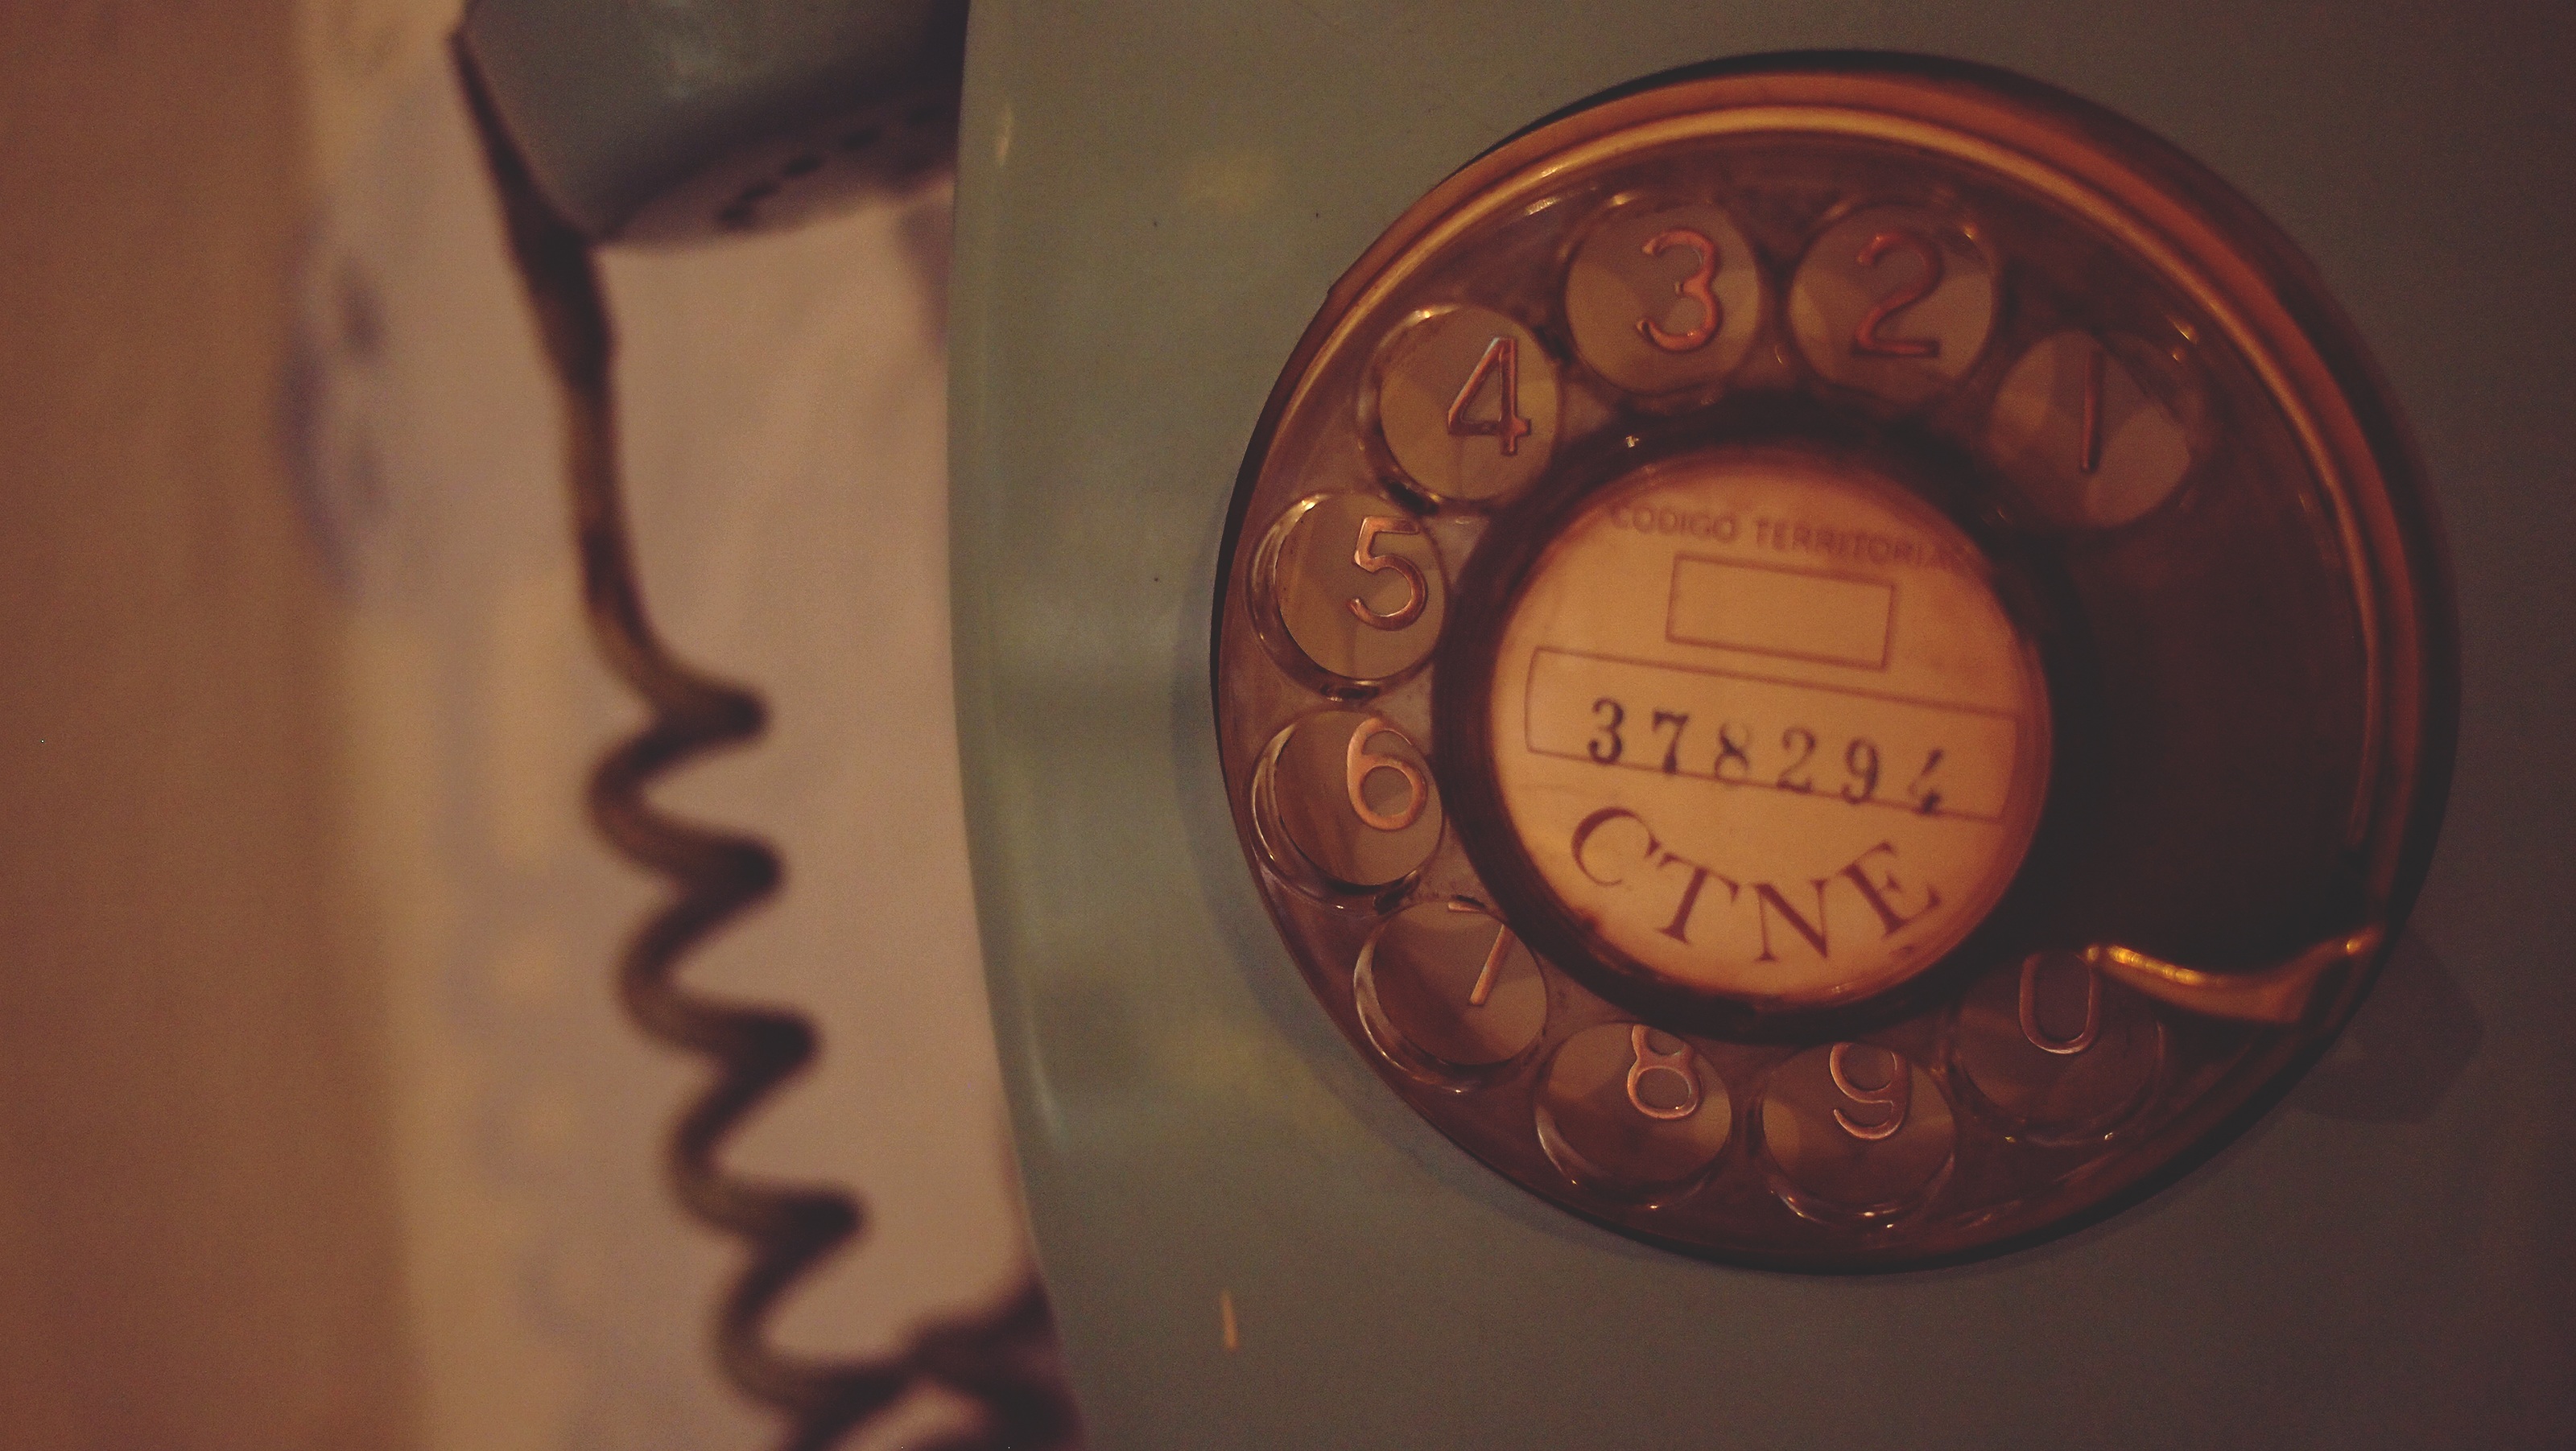
hand, vintage, antique, number, black, lighting, circle, art, design, oldschool, organ, carving, shape, rotary telephone